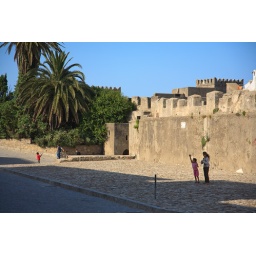
we came out of the winding streets to see this little girl and her sister playing in the street